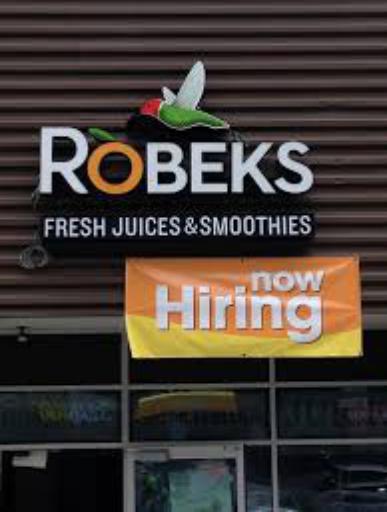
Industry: Food